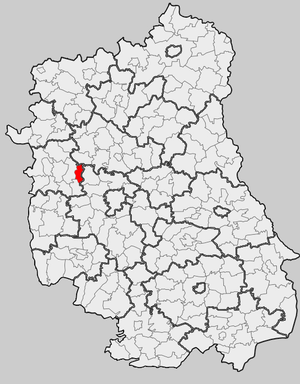
Markuszów est une gmina rurale du powiat de Puławy, dans la Voïvodie de Lublin, dans l'est de la Pologne.
Wąwolnica est une gmina rurale du powiat de Puławy, dans la Voïvodie de Lublin, dans l'est de la Pologne.